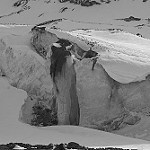
Label: B & W